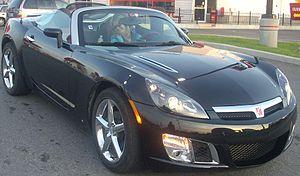
Saturn Corporation était une division du groupe américain General Motors, née en 1982 en tant que projet pour contrer les Japonais alors en forte croissance sur le marché nord-américain et pour renouveler ses méthodes de production, de management et de marketing.